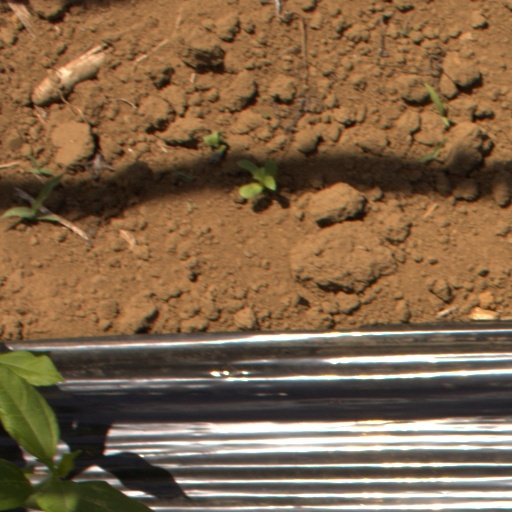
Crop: Jerusalem artichoke